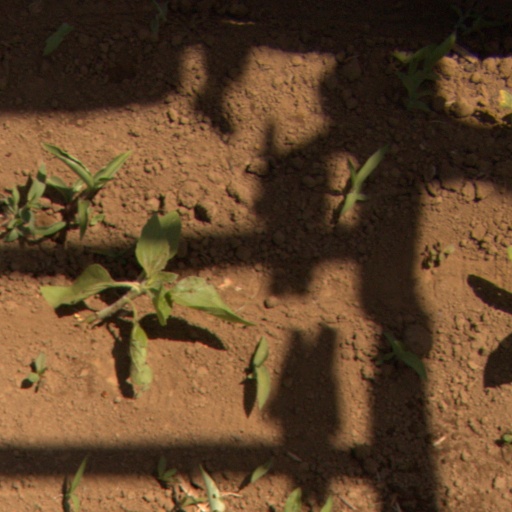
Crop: Jerusalem artichoke